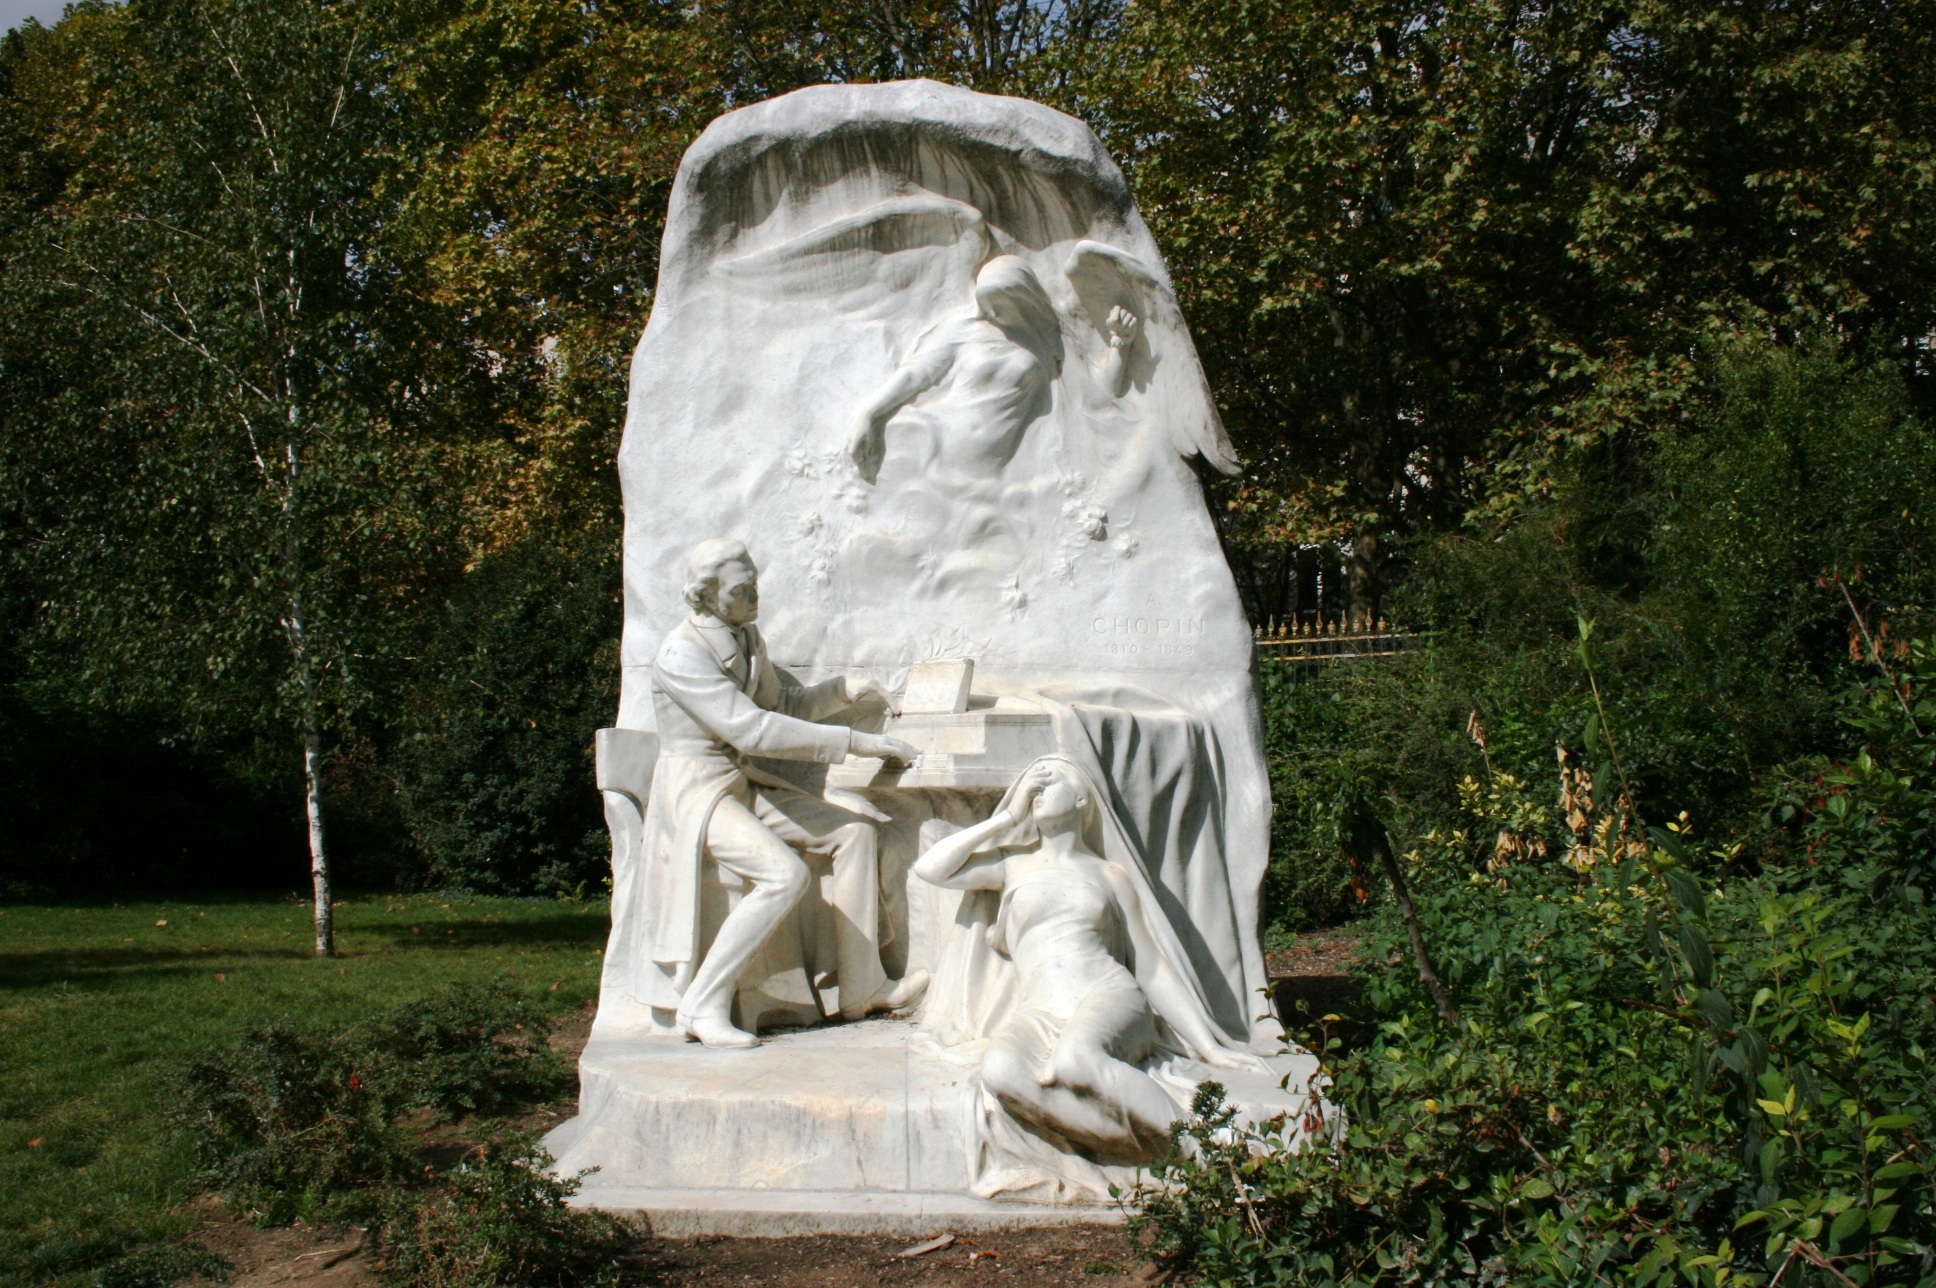
rock, music, paris, monument, statue, piano, cemetery, grave, sculpture, memorial, art, headstone, chopin, carving, parc monceau